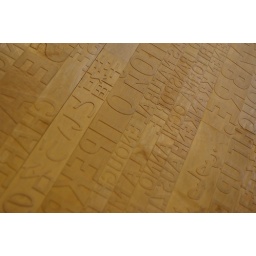
The floor has etchings (I think that's the right word) of first lines from books in the library's collection.